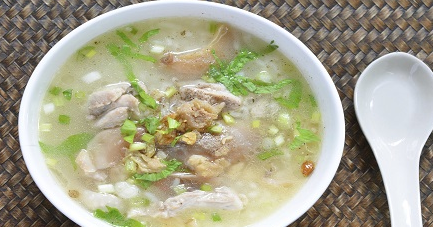
Label: trash